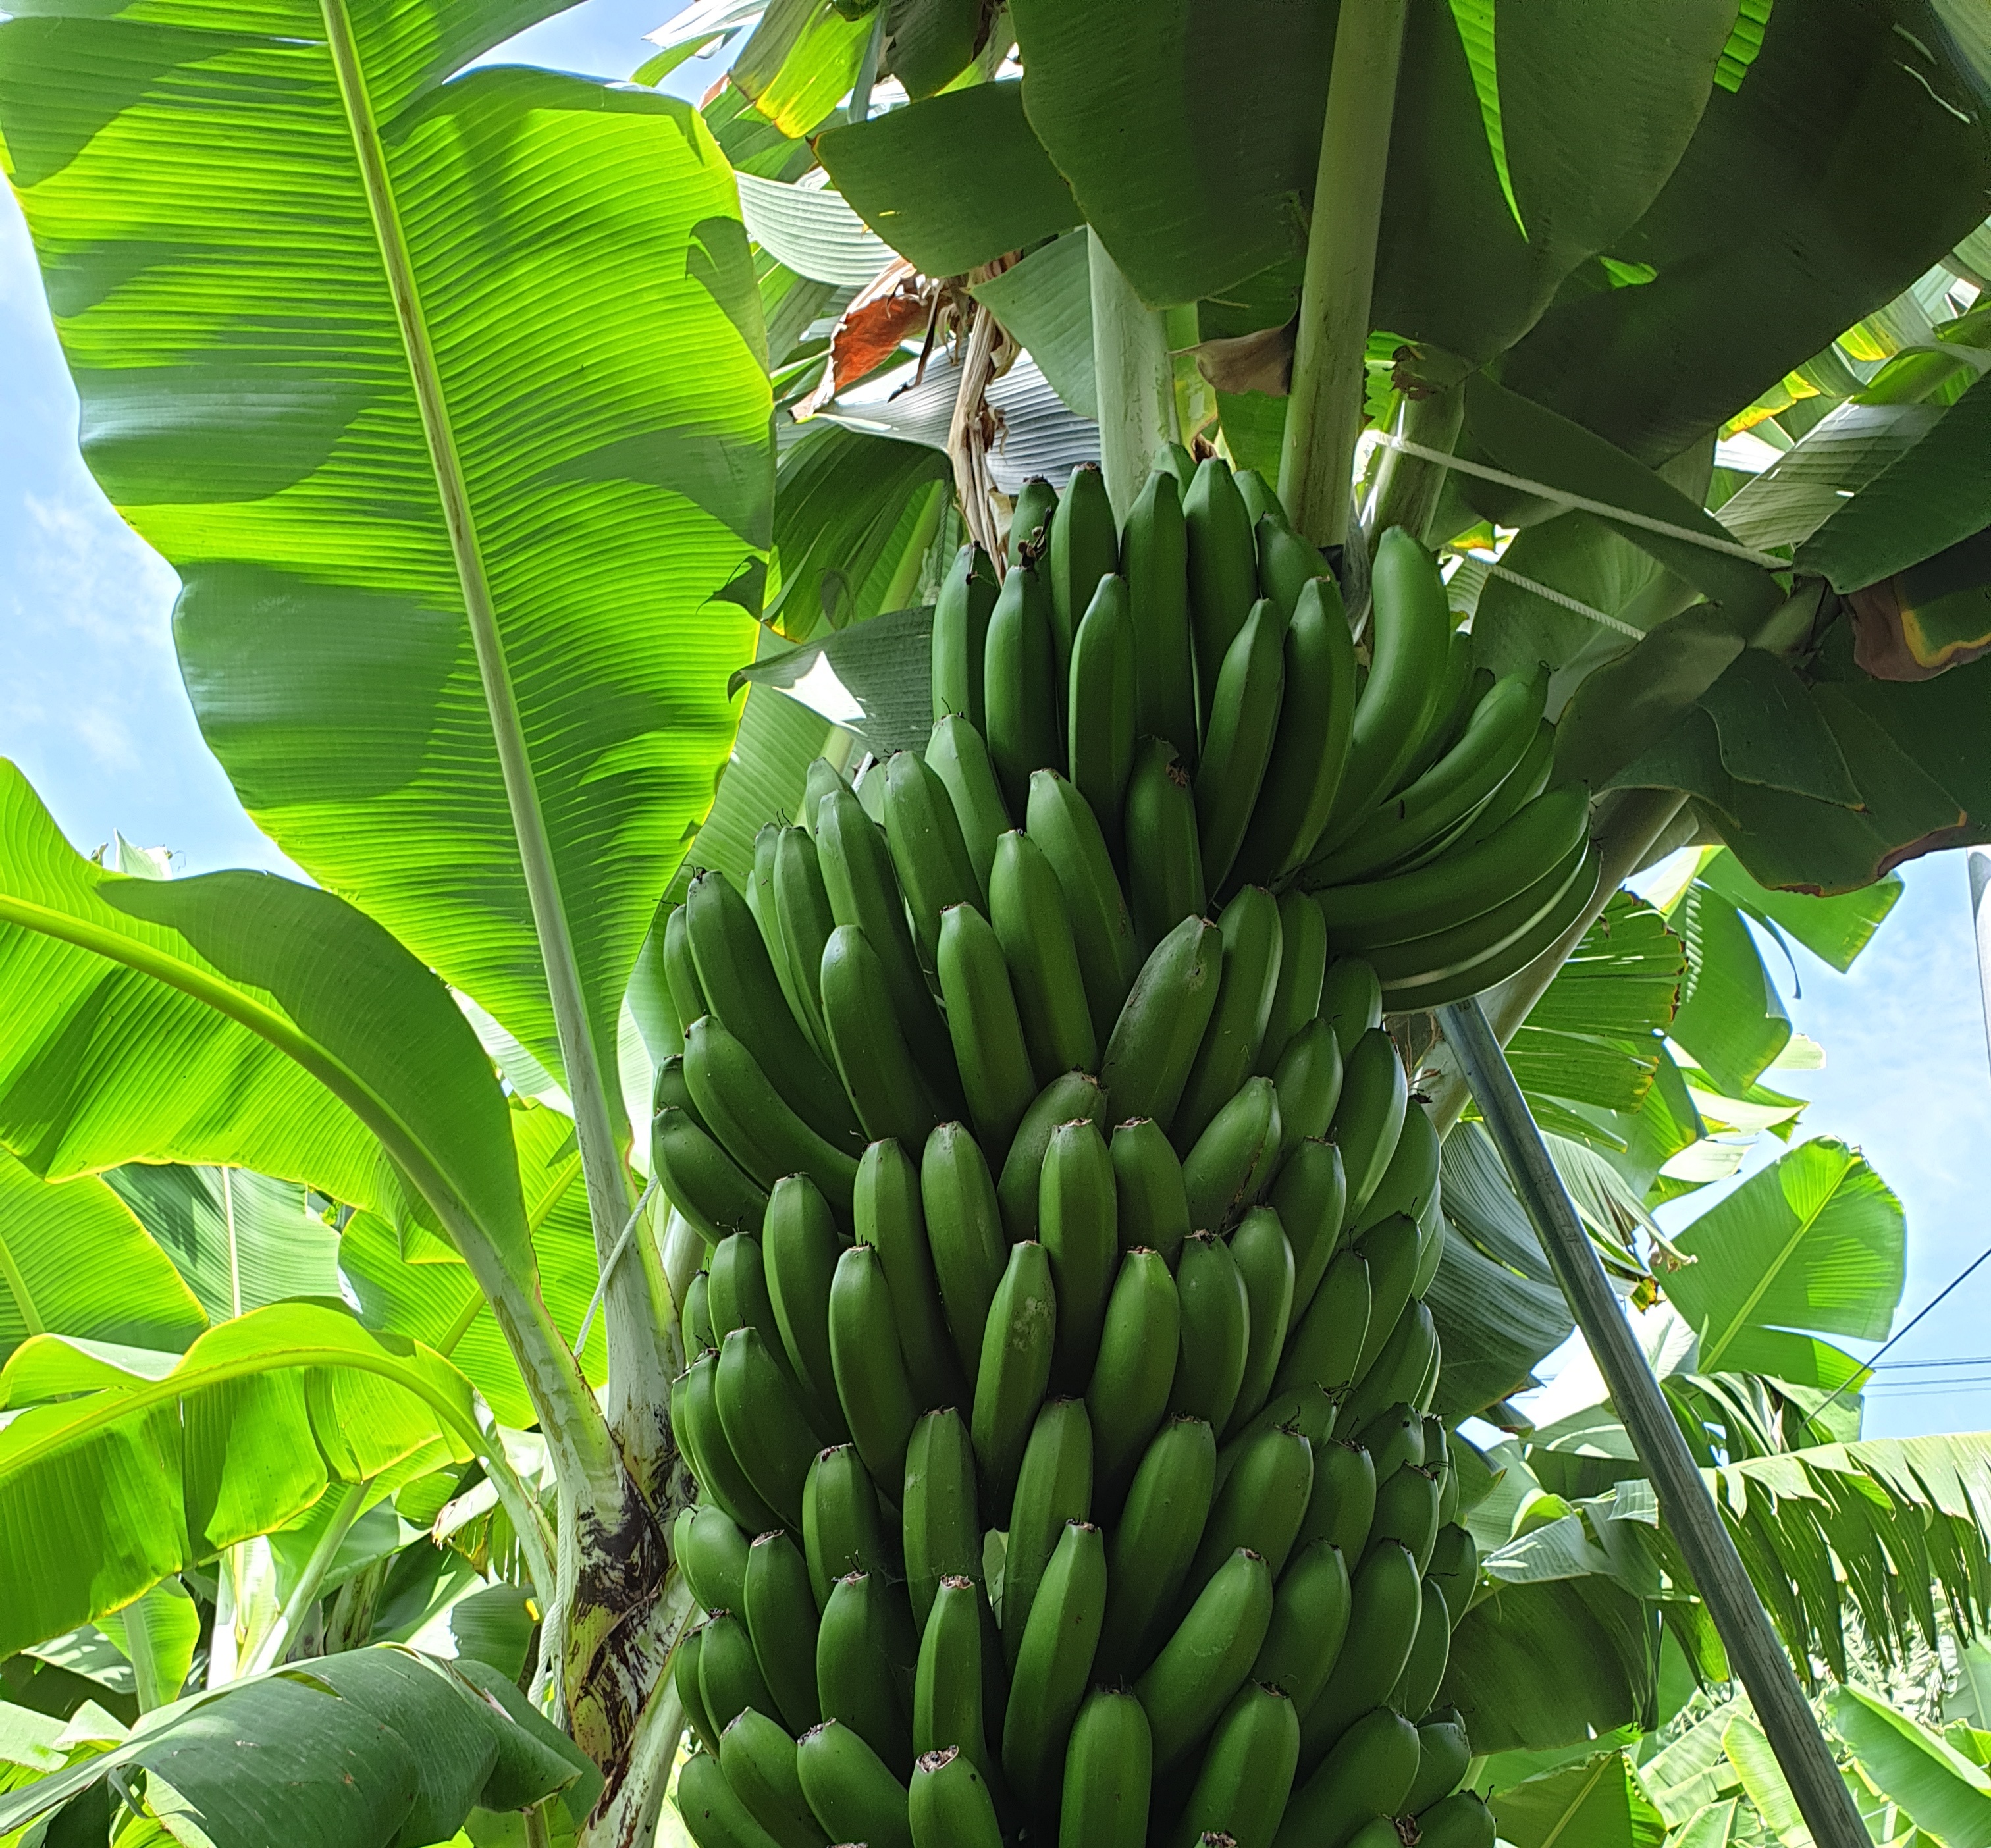
Label: Cut